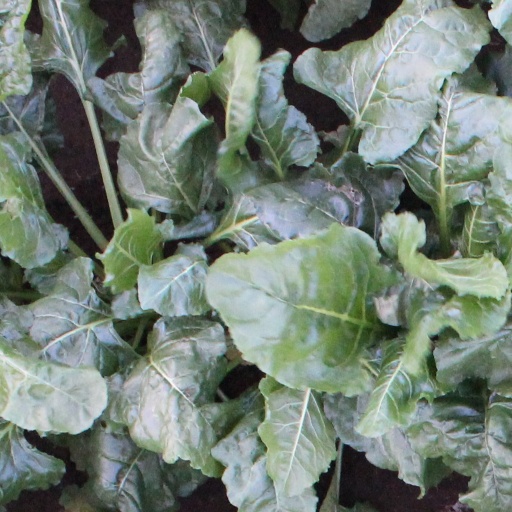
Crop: sugar beet